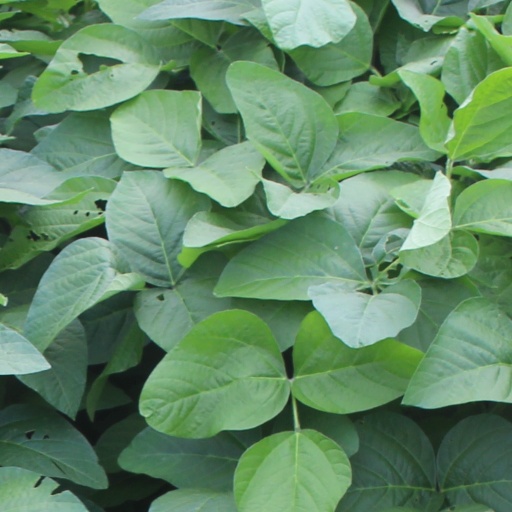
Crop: soybean